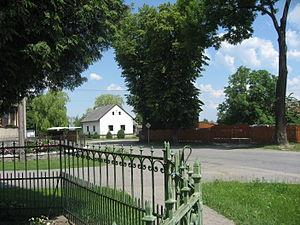
Lípa est une commune du district de Havlíčkův Brod, dans la région de Vysočina, en République tchèque. Sa population s'élevait à 1 166 habitants en 2019.